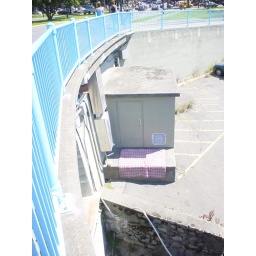
Get the best rates in Victoria. Stay right down town! Local dining ranges from chicken to boxes of chicken.